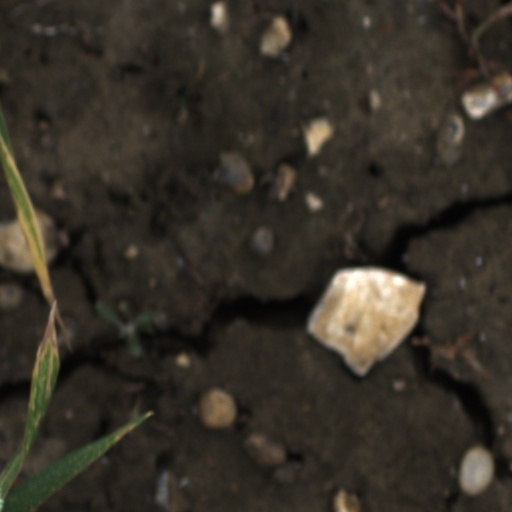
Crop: wheat